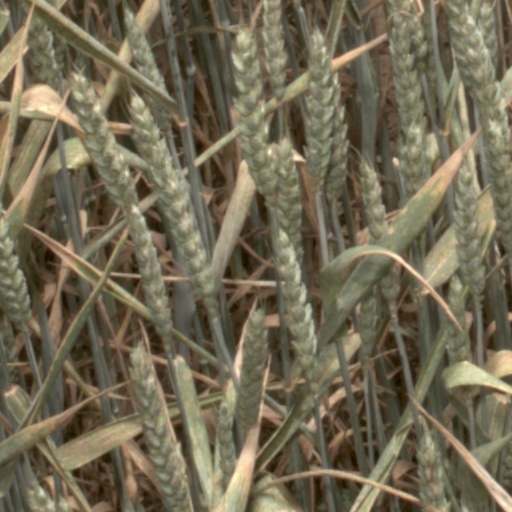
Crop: wheat